Mehmet Aksoy (sculptor)

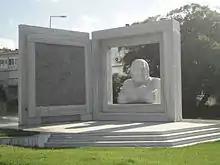
Ilhan Selçuk and the Enlightenment Instigators of the Republic Monument, front view

Aksoy lost his brother, sister-in-law, and nibling in 2023 Turkey–Syria earthquake.